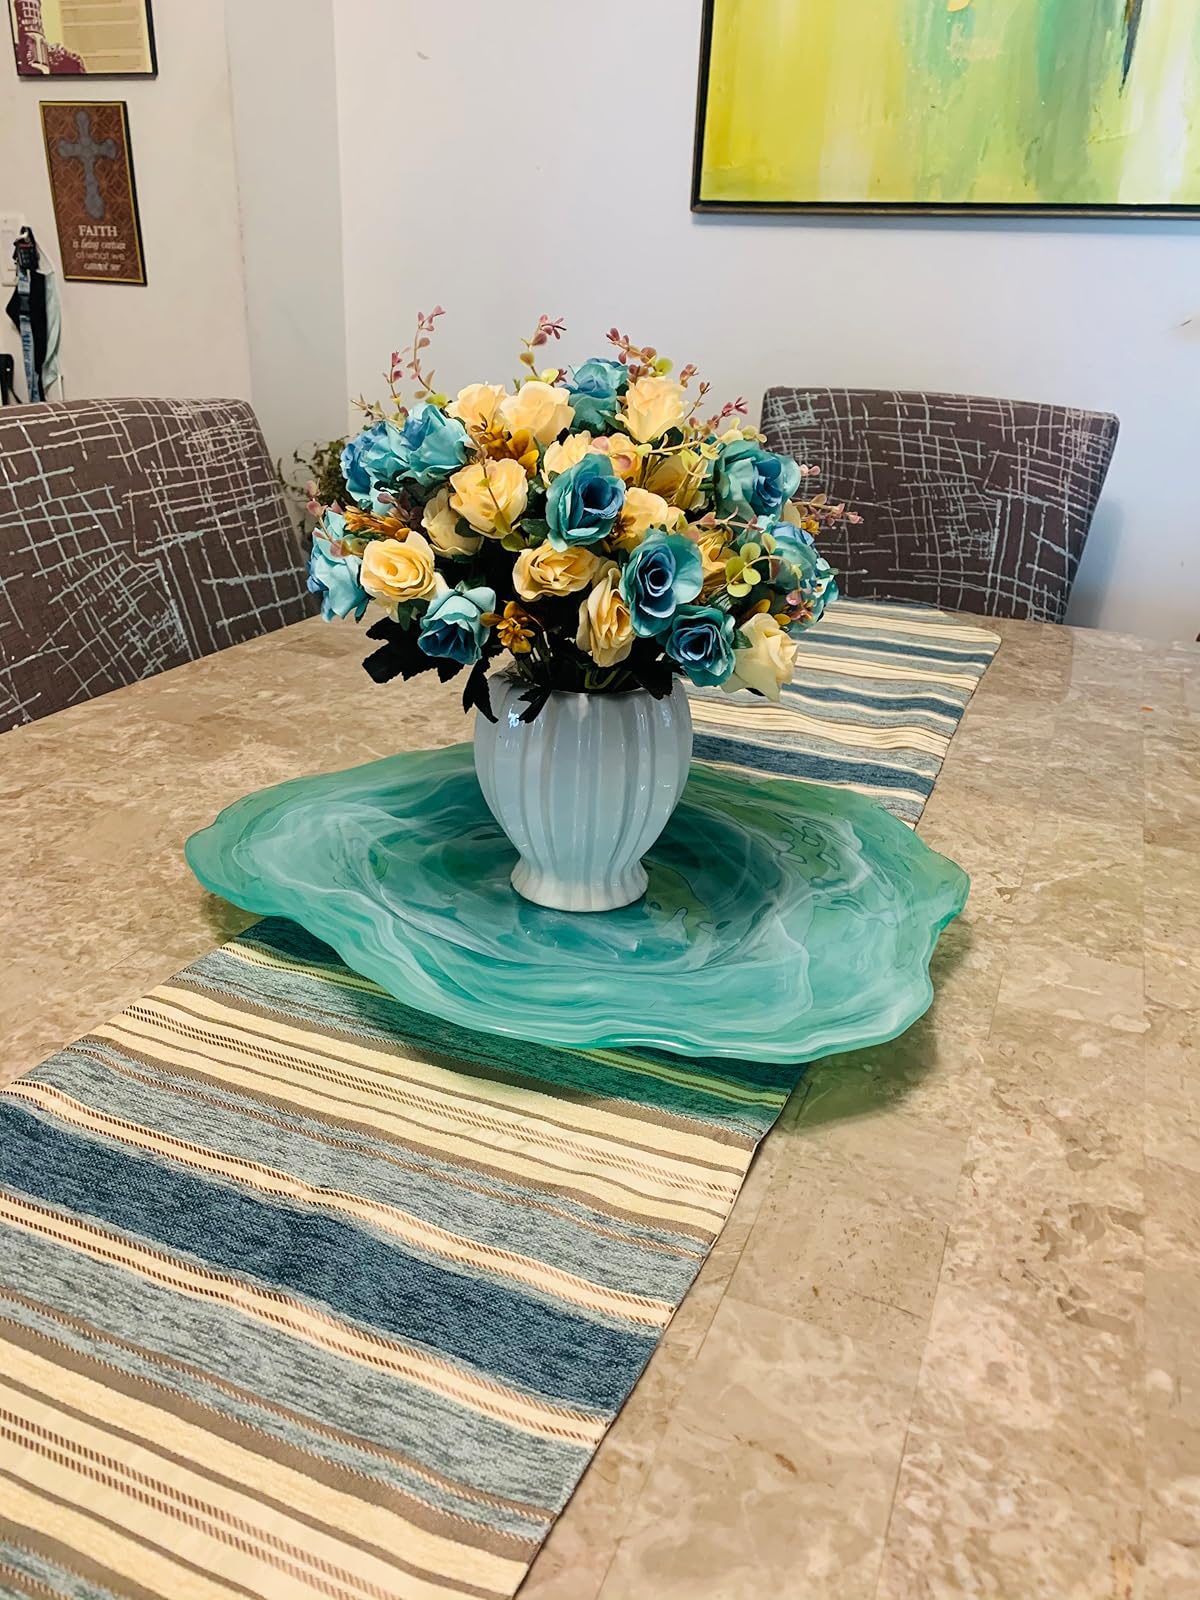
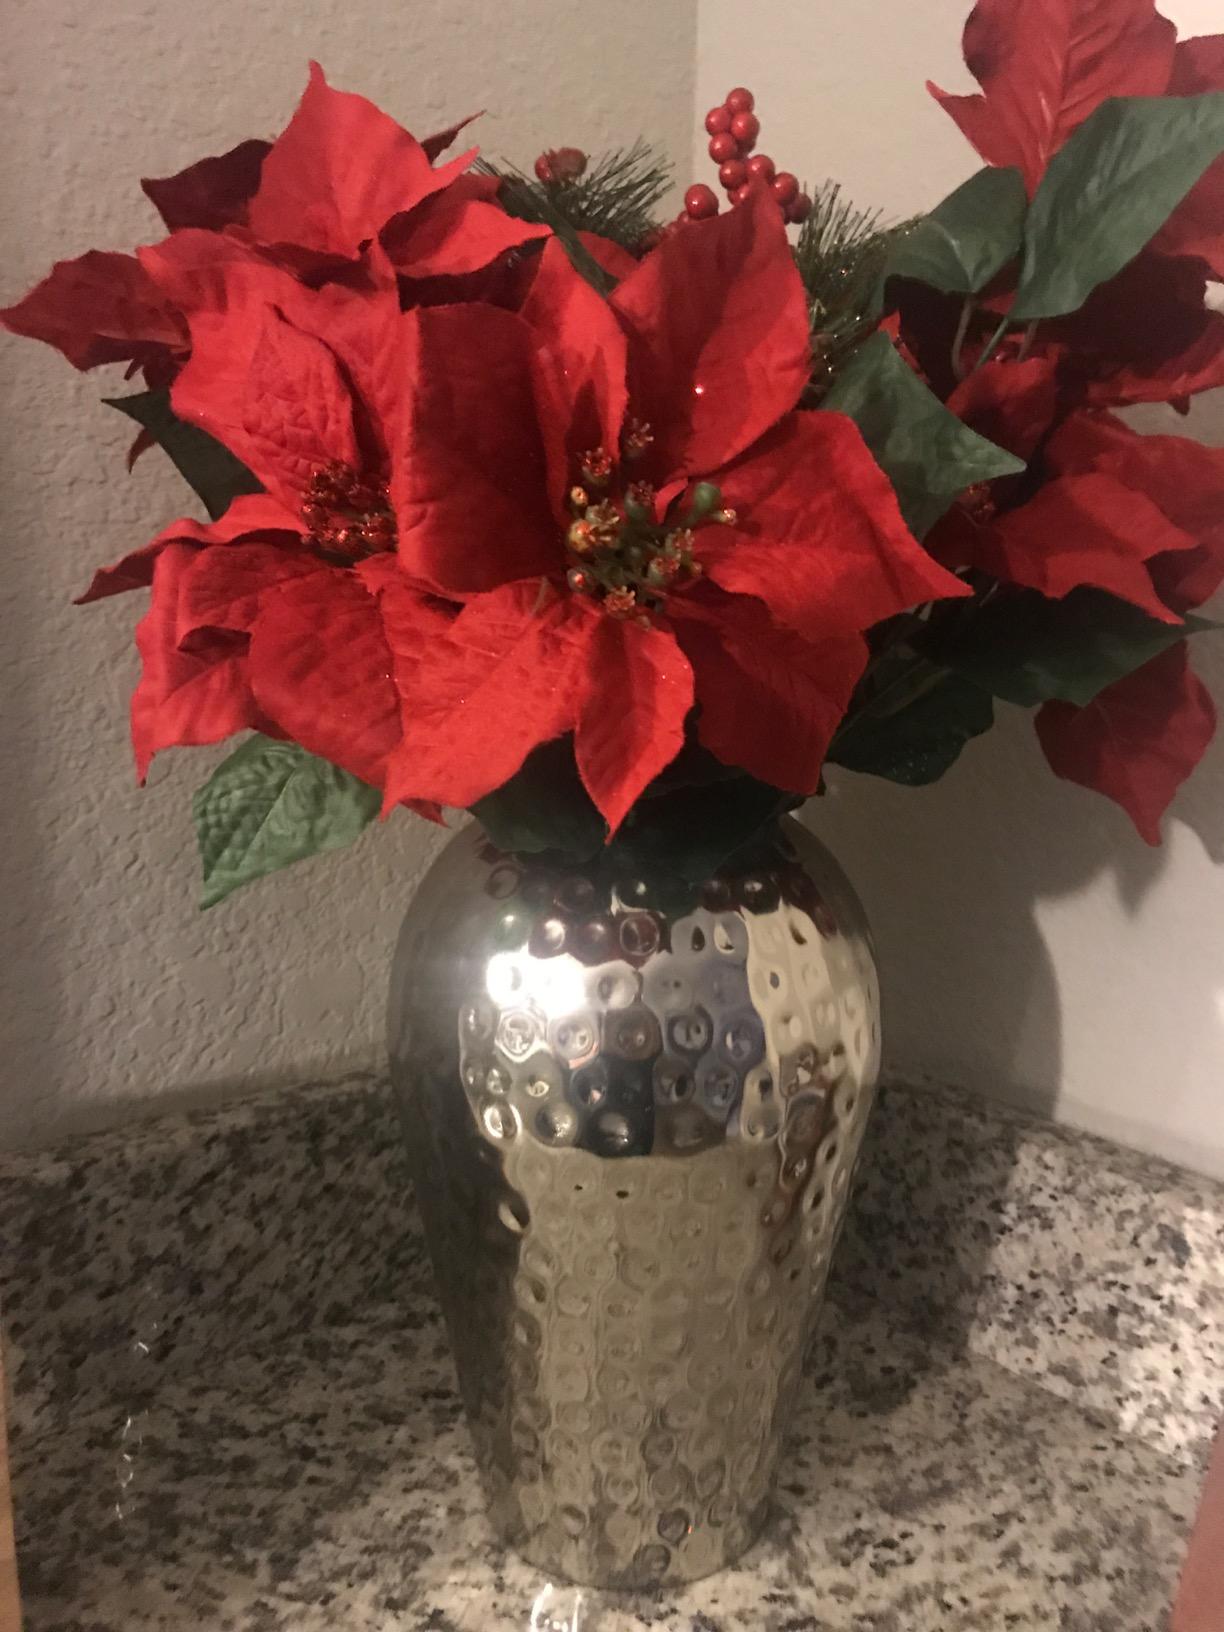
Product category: vase
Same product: no